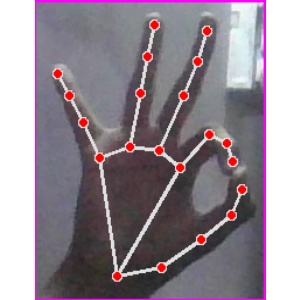
अक्षर: ण